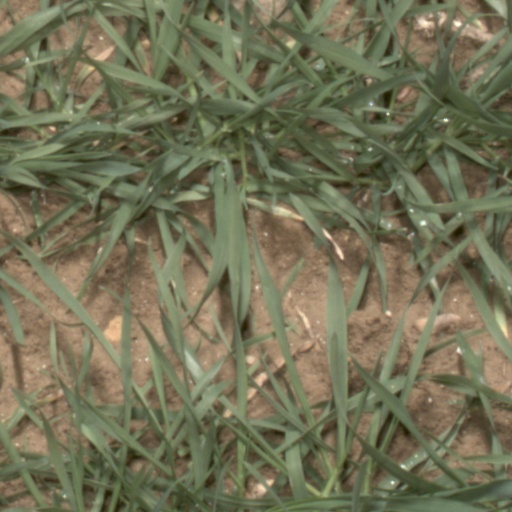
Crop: wheat